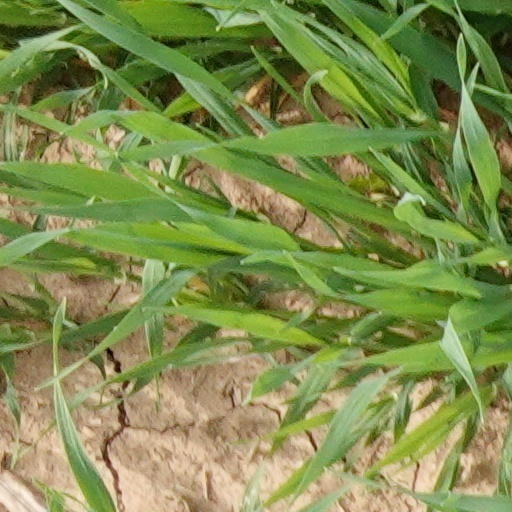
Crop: wheat